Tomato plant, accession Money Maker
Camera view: bottom (45 deg); turntable rotation: 300 degrees
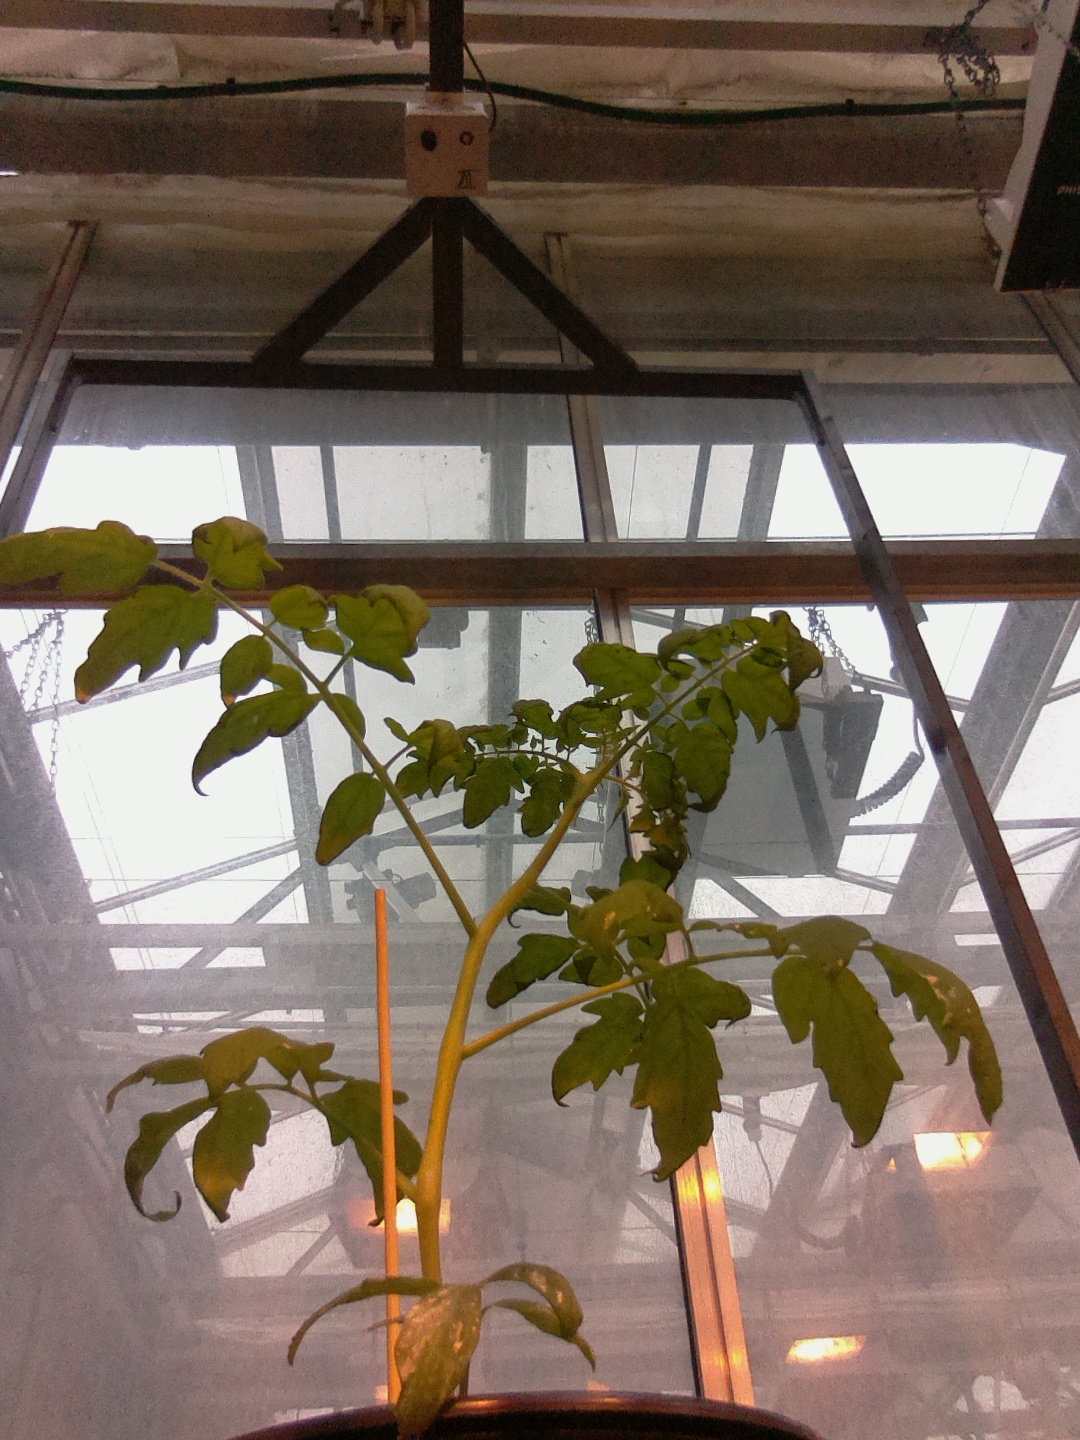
BBCH growth stage 14: 8 of true leaves visible